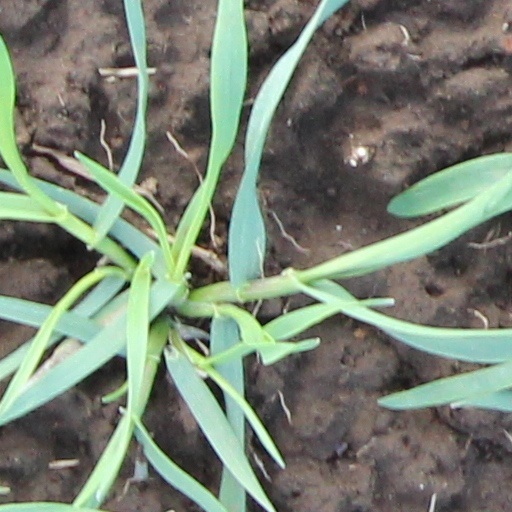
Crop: wheat